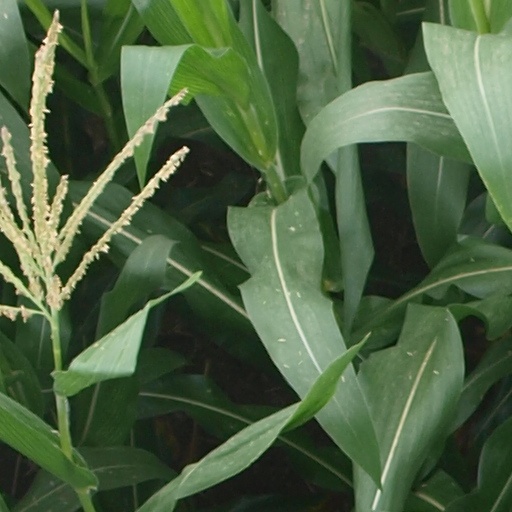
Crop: maize; corn